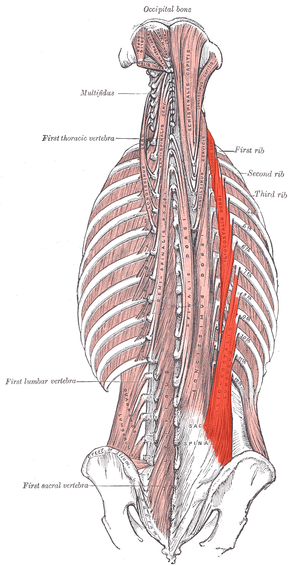
Iliocostalis
Dybe muskel på ryggen. (Iliocostalis lumborum synlig nederste til højre, iliocostalis dorsi synlig centralt til højre, og iliocost. cerv. synlig øverst til højre.)
Iliocostalis er musklen direkte lateralt til longissimus, der er tættest på furen der adskiller de epaksiale muskler fra de hypaksiale. Den ligger meget dybt i forhold til den kødfyldte del af serratus ventralis.